FC Krasyliv

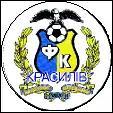
The club's logo reads two last name "Arsenyuk" and "Shtefanik"

FC Krasyliv was a Ukrainian football team that played in Krasyliv, Khmelnytskyi Oblast.